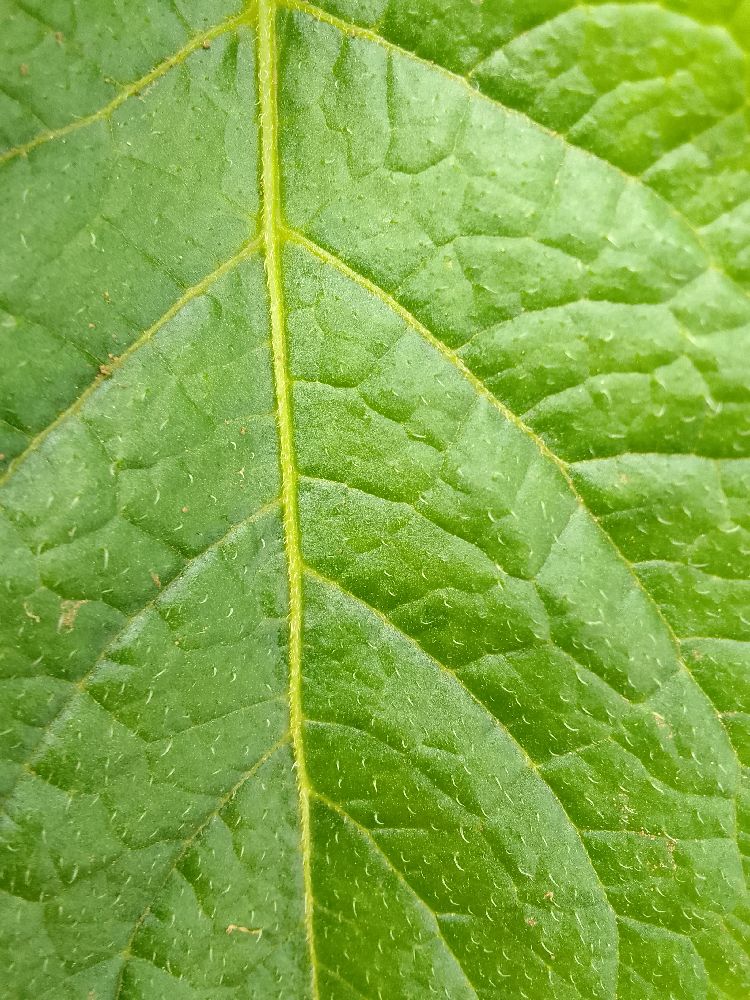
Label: Healthy